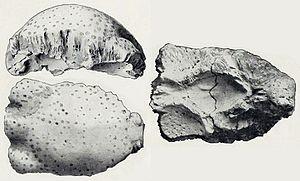
Foraminacephale est un genre éteint de petits dinosaures bipèdes herbivores de la famille des pachycéphalosauridés, découvert dans le Crétacé supérieur d'Alberta.